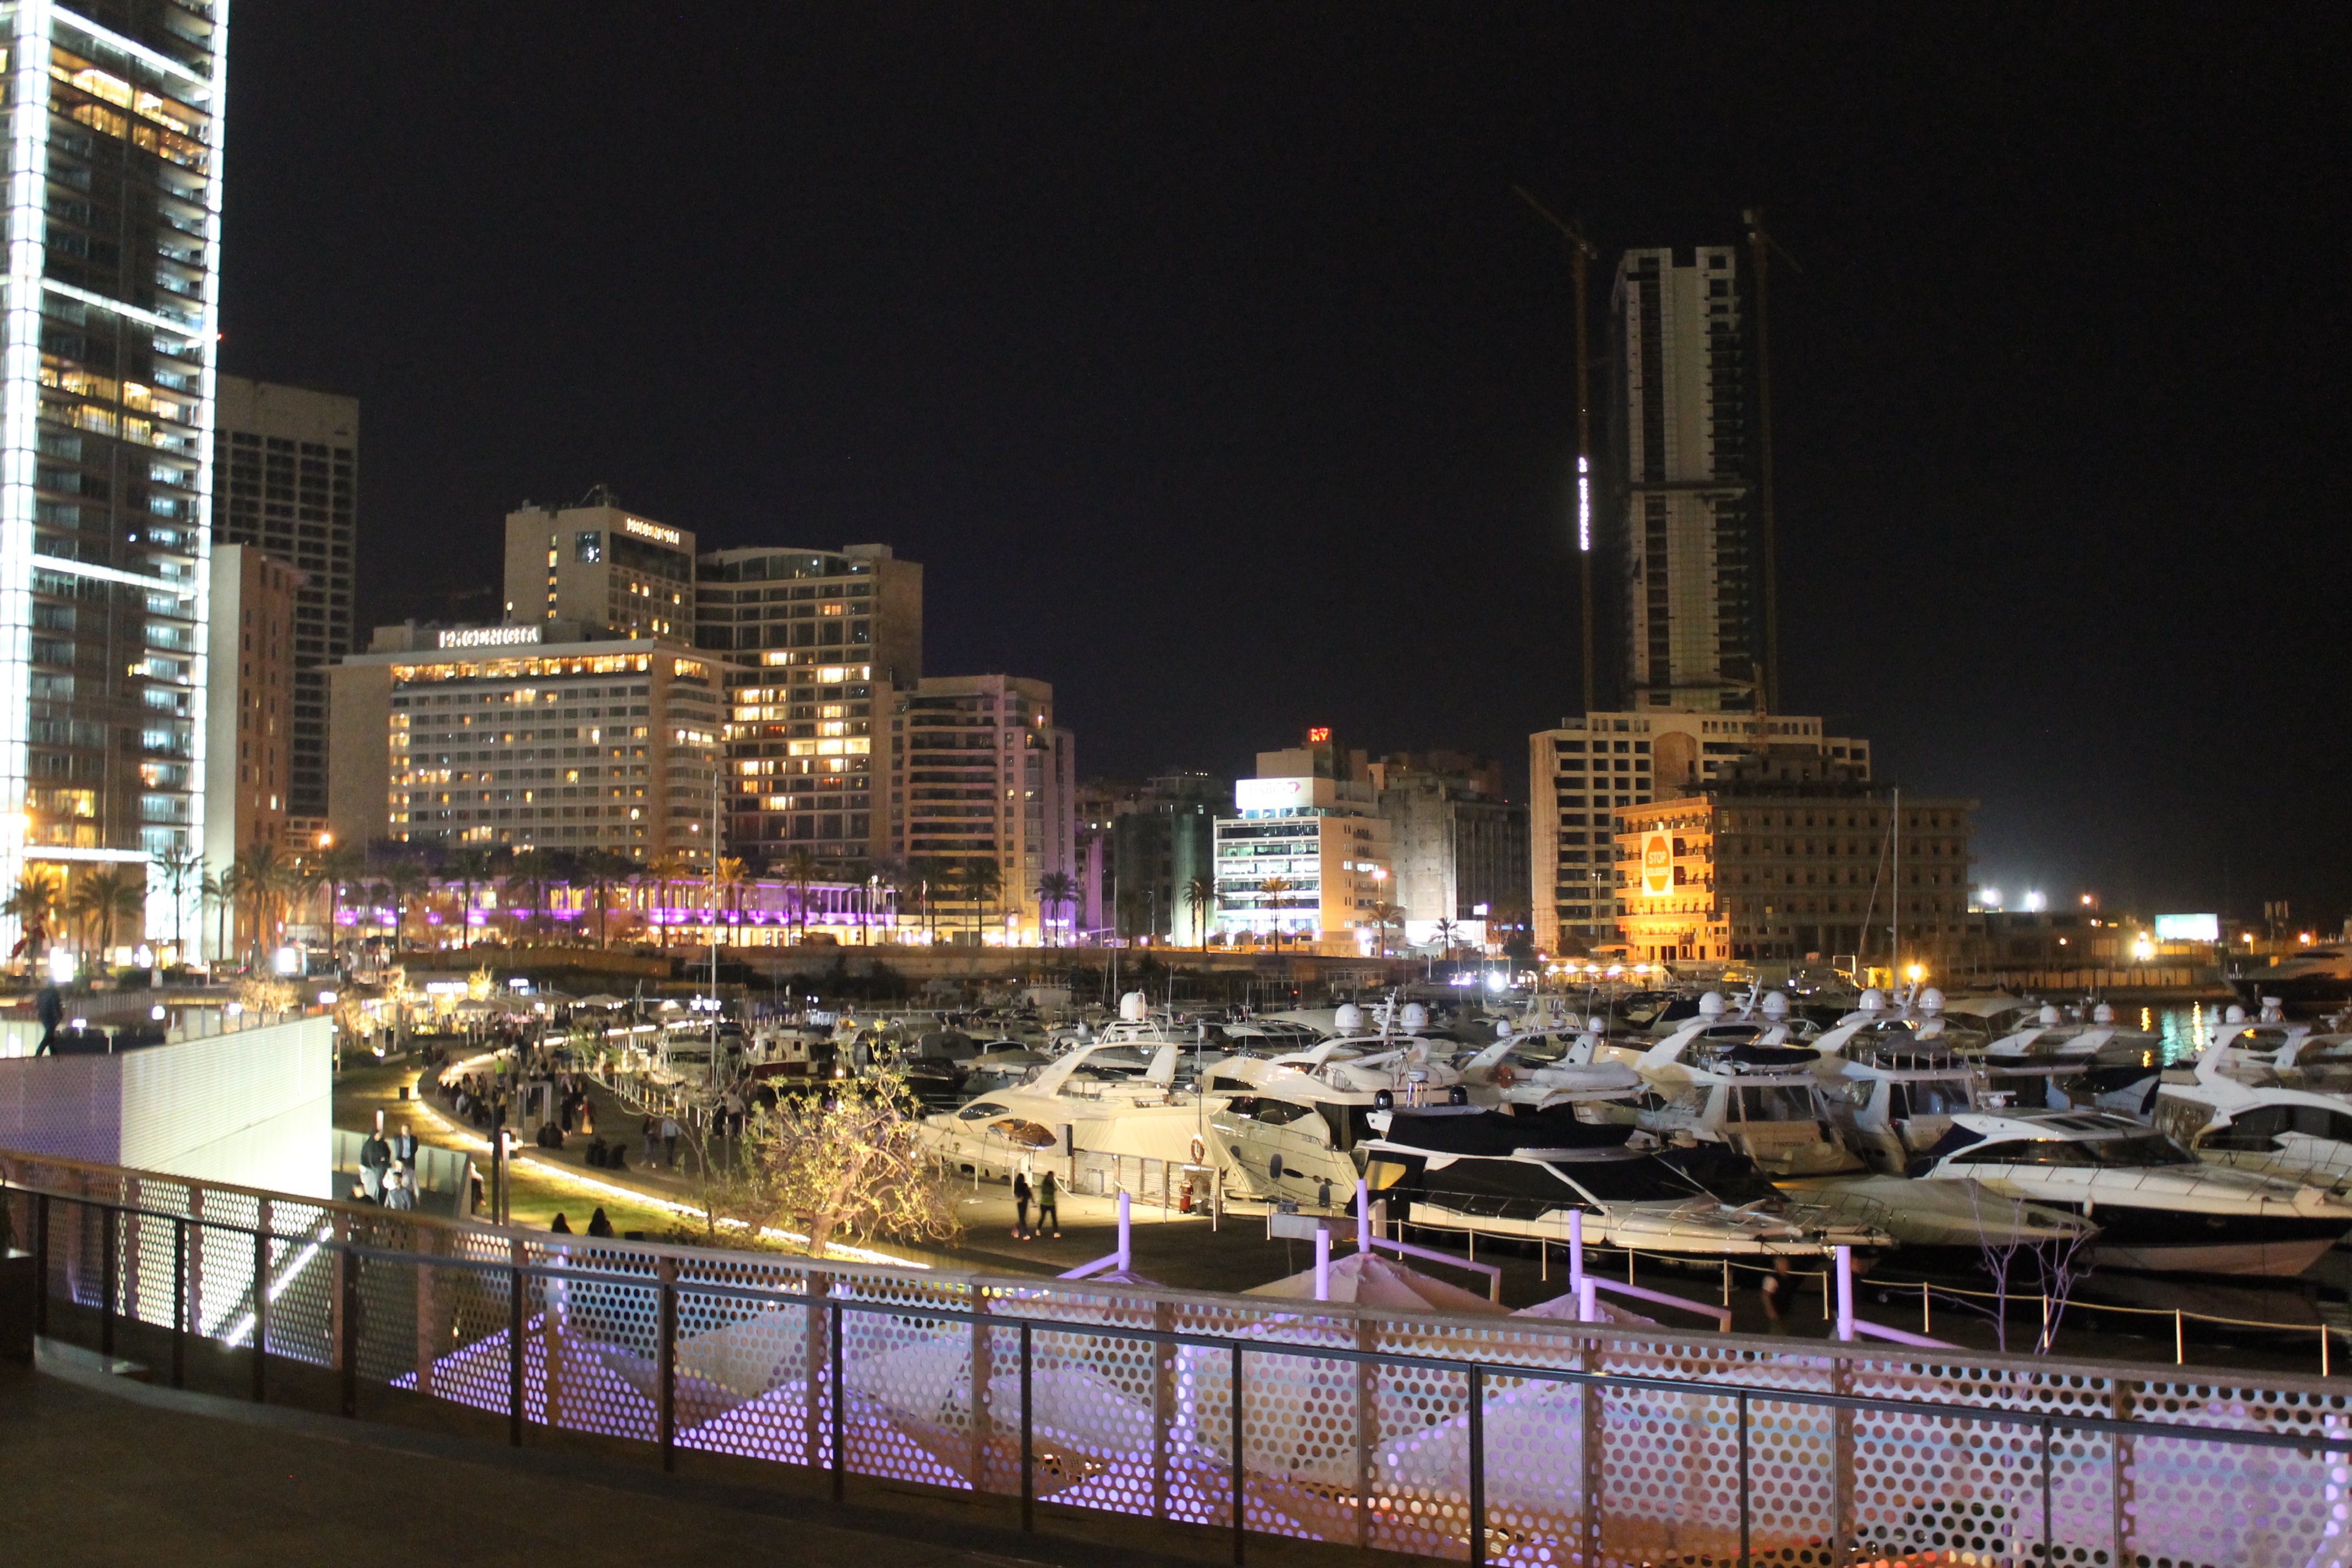
skyline, night, city, skyscraper, cityscape, downtown, evening, reflection, landmark, metropolis, urban area, human settlement, metropolitan area